Takua Pa district

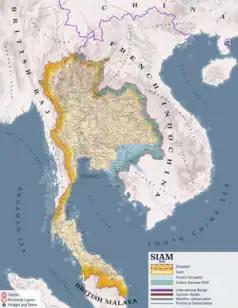
Map of Takua Pa as a province of Siam in 1900

Originally named "Takola", the town was one of the historic city states ("mueang") dating back to Srivijaya times in the 13th century. It was also known as "Takkolam" which is the Tamil word for "piper cubeba" and "calyptranthes jambalana". There is also a place in the Tamil country which up to now carries the same name "Takkolam". Takua Pa could have either abounded in the spices "calyptranthese jambalana" and "piper cubeba" or it could have been occupied by settlers from the Takkolam of the Tamil country, or both. Takua Pa is said to have been the finest harbor on the west coast of the peninsula for trade between the kingdom of Srivijaya and the early Tamil kingdoms of the Cholas and Pallavas during different times in history. It was later renamed "Takua Pa" due to the rich ores found near the town: "takua" (ตะกั่ว) is the Thai word for lead, even though tin was the most important ore found there.